Rhys McClenaghan

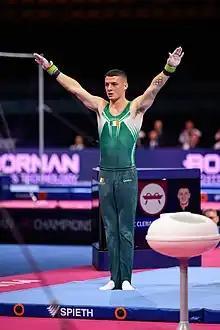
McClenaghan in 2022

Rhys Joshua McClenaghan (born 21 July 1999) is an artistic gymnast from Northern Ireland who competes internationally both for Ireland and Northern Ireland. McClenaghan is widely recognised as one of the best pommel horse specialists of his generation.